Paden's Drug Store

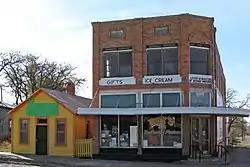

Paden's Drug Store, at 1200-1208 E Ave. in Carrizozo, New Mexico, was listed on the National Register of Historic Places in 2005. It was built in 1907.